Politics of Nepal

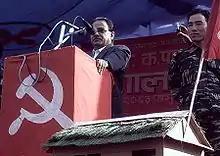
Prachanda speaking at a rally in Pokhara

Following the political consensus to draft the new constitution of the Republic via a constituent assembly, Nepali politics saw a rise of nationalist groups and ideologies. While the political power-wrangling caused continuous instability, maintaining the established average of nine months per government, this period saw two constituent assembly elections and the rise of Madhesi nationalist parties, especially in the Eastern Terai region. By 2015, the new constitution had been promulgated and Nepal became "a federal democratic republic striving towards democratic socialism". In 2017, a series of elections were held according to the new constitution, which established Nepal Communist Party (NCP) (formally united after the election) as the ruling party at the federal level as well as six of the seven provinces, Nepali Congress as the only significant opposition in federal and provincial levels, while the Madhesi coalition formed the provincial government in Province No. 2, but boasts negligible presence in the rest of the country.